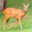
Label: deer